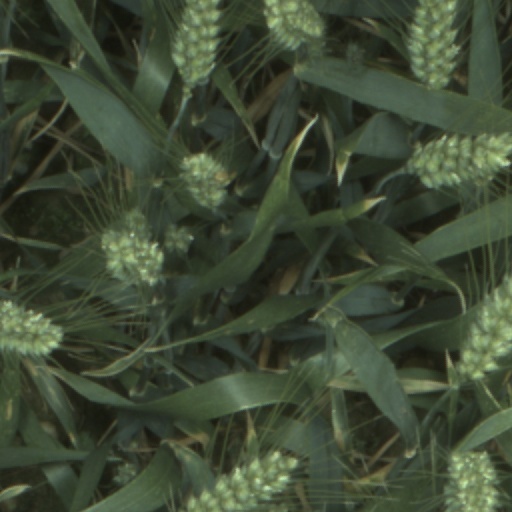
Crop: wheat